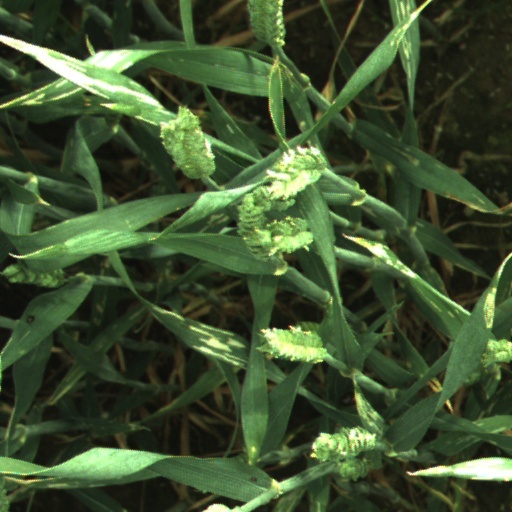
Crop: wheat